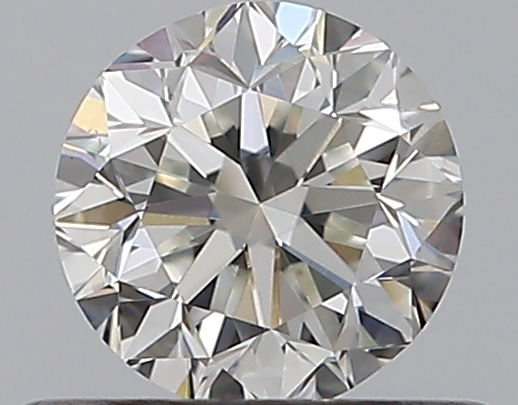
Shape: round
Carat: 0.5
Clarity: VS2
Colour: G
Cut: GD
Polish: EX
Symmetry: VG
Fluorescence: N
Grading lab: GIA
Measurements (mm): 4.84 x 4.9 x 3.24